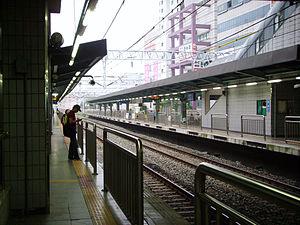
Les importantes villes de Corée du Sud possèdent une autonomie équivalente à celle de leurs provinces. Séoul, la plus grande ville et capitale, est nommée teukbyeolsi, tandis que les six autres plus grandes villes sont nommées gwangyeoksi. Les autres villes sont nommées si et sont sous juridiction provinciale. Les chiffres donnés sont ceux des recensements de 2000, 2005, 2010 et 2015.